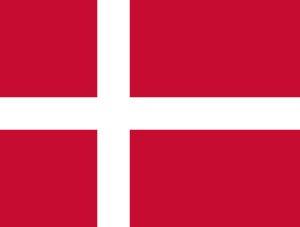
La paroisse de Denmark est à la fois une paroisse civile et un district de services locaux canadien du comté de Victoria, située à l'ouest du Nouveau-Brunswick. Fondée en 1872 par des Danois, la paroisse possède la principale population d'origine danoise au Nouveau-Brunswick et la plus ancienne au Canada. Certaines personnes parlent toujours le danois.
L'axe Rome-Berlin-Tokyo, les forces de l'Axe ou simplement l'Axe regroupait les nations en guerre contre les Alliés lors de la Seconde Guerre mondiale. L'Axe Rome-Berlin fut proclamé le 1ᵉʳ novembre 1936 et transformé le 27 septembre 1940 en pacte tripartite regroupant l'Allemagne nazie, le Japon et l'Italie fasciste, qui formèrent ainsi une alliance militaire. Par la suite d'autres pays rejoignirent l'alliance. Contrairement aux opérations militaires alliées, celles de l'Axe n'impliquèrent pas d'opérations majeures communes aux trois principaux pays le composant : l'Allemagne et l'Italie intervinrent très peu sur les théâtres d'Océanie et d'Asie du Sud-Est du conflit mondial — bien que des opérations allemandes eussent eu lieu en Océanie avant l'entrée en guerre du Japon — tandis que le Japon n'intervint pas militairement sur les théâtres européen et moyen-oriental. À son apogée, l'Axe contrôlait de vastes territoires en Europe, en Afrique du Nord et en Asie. La Seconde Guerre mondiale se termina par la défaite totale des membres restants et par la dissolution de l'organisation.